51st Golden Horse Awards

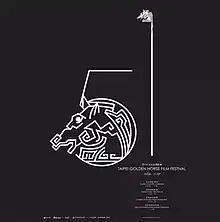
Promotional poster

The 51st Golden Horse Awards (Mandarin:第51屆金馬獎) took place on November 22, 2014 at the Sun Yat-sen Memorial Hall in Taipei, Taiwan.